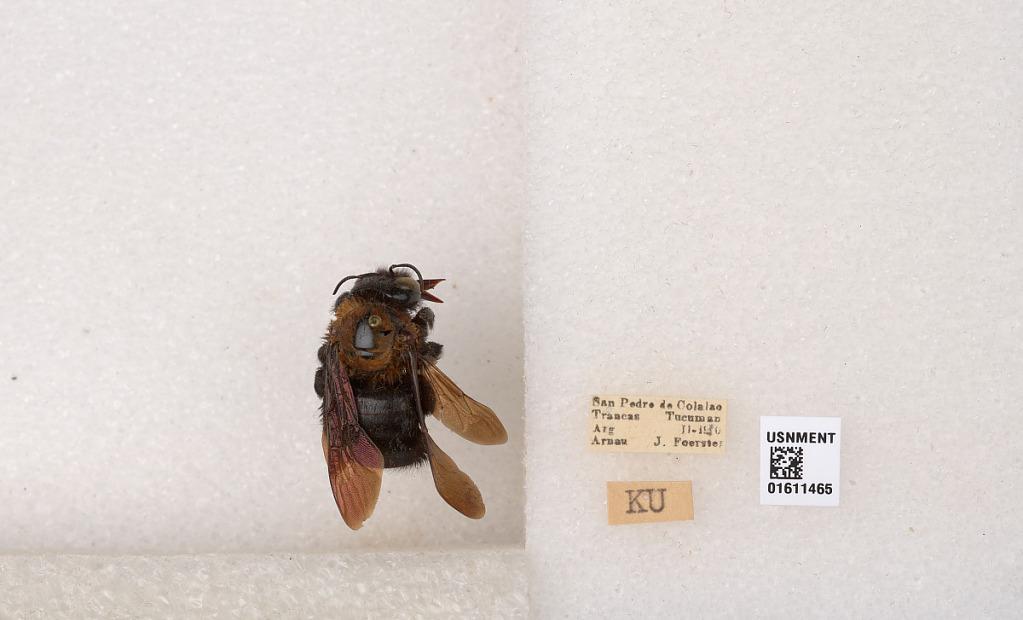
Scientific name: Xylocopa (Neoxylocopa) eximia Pérez
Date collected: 1930-2-1
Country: Argentina
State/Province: Tucuman
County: Trancas
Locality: San Pedro de Colalao